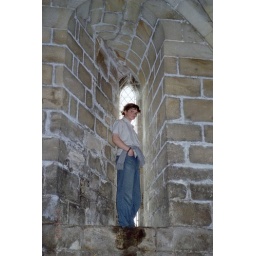
Duane in a tower window